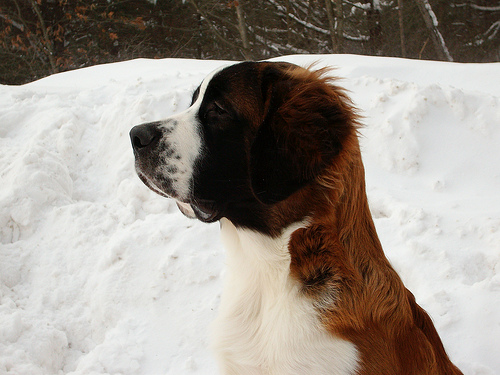
Animal: dog
Breed: saint_bernard